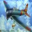
Label: airplane